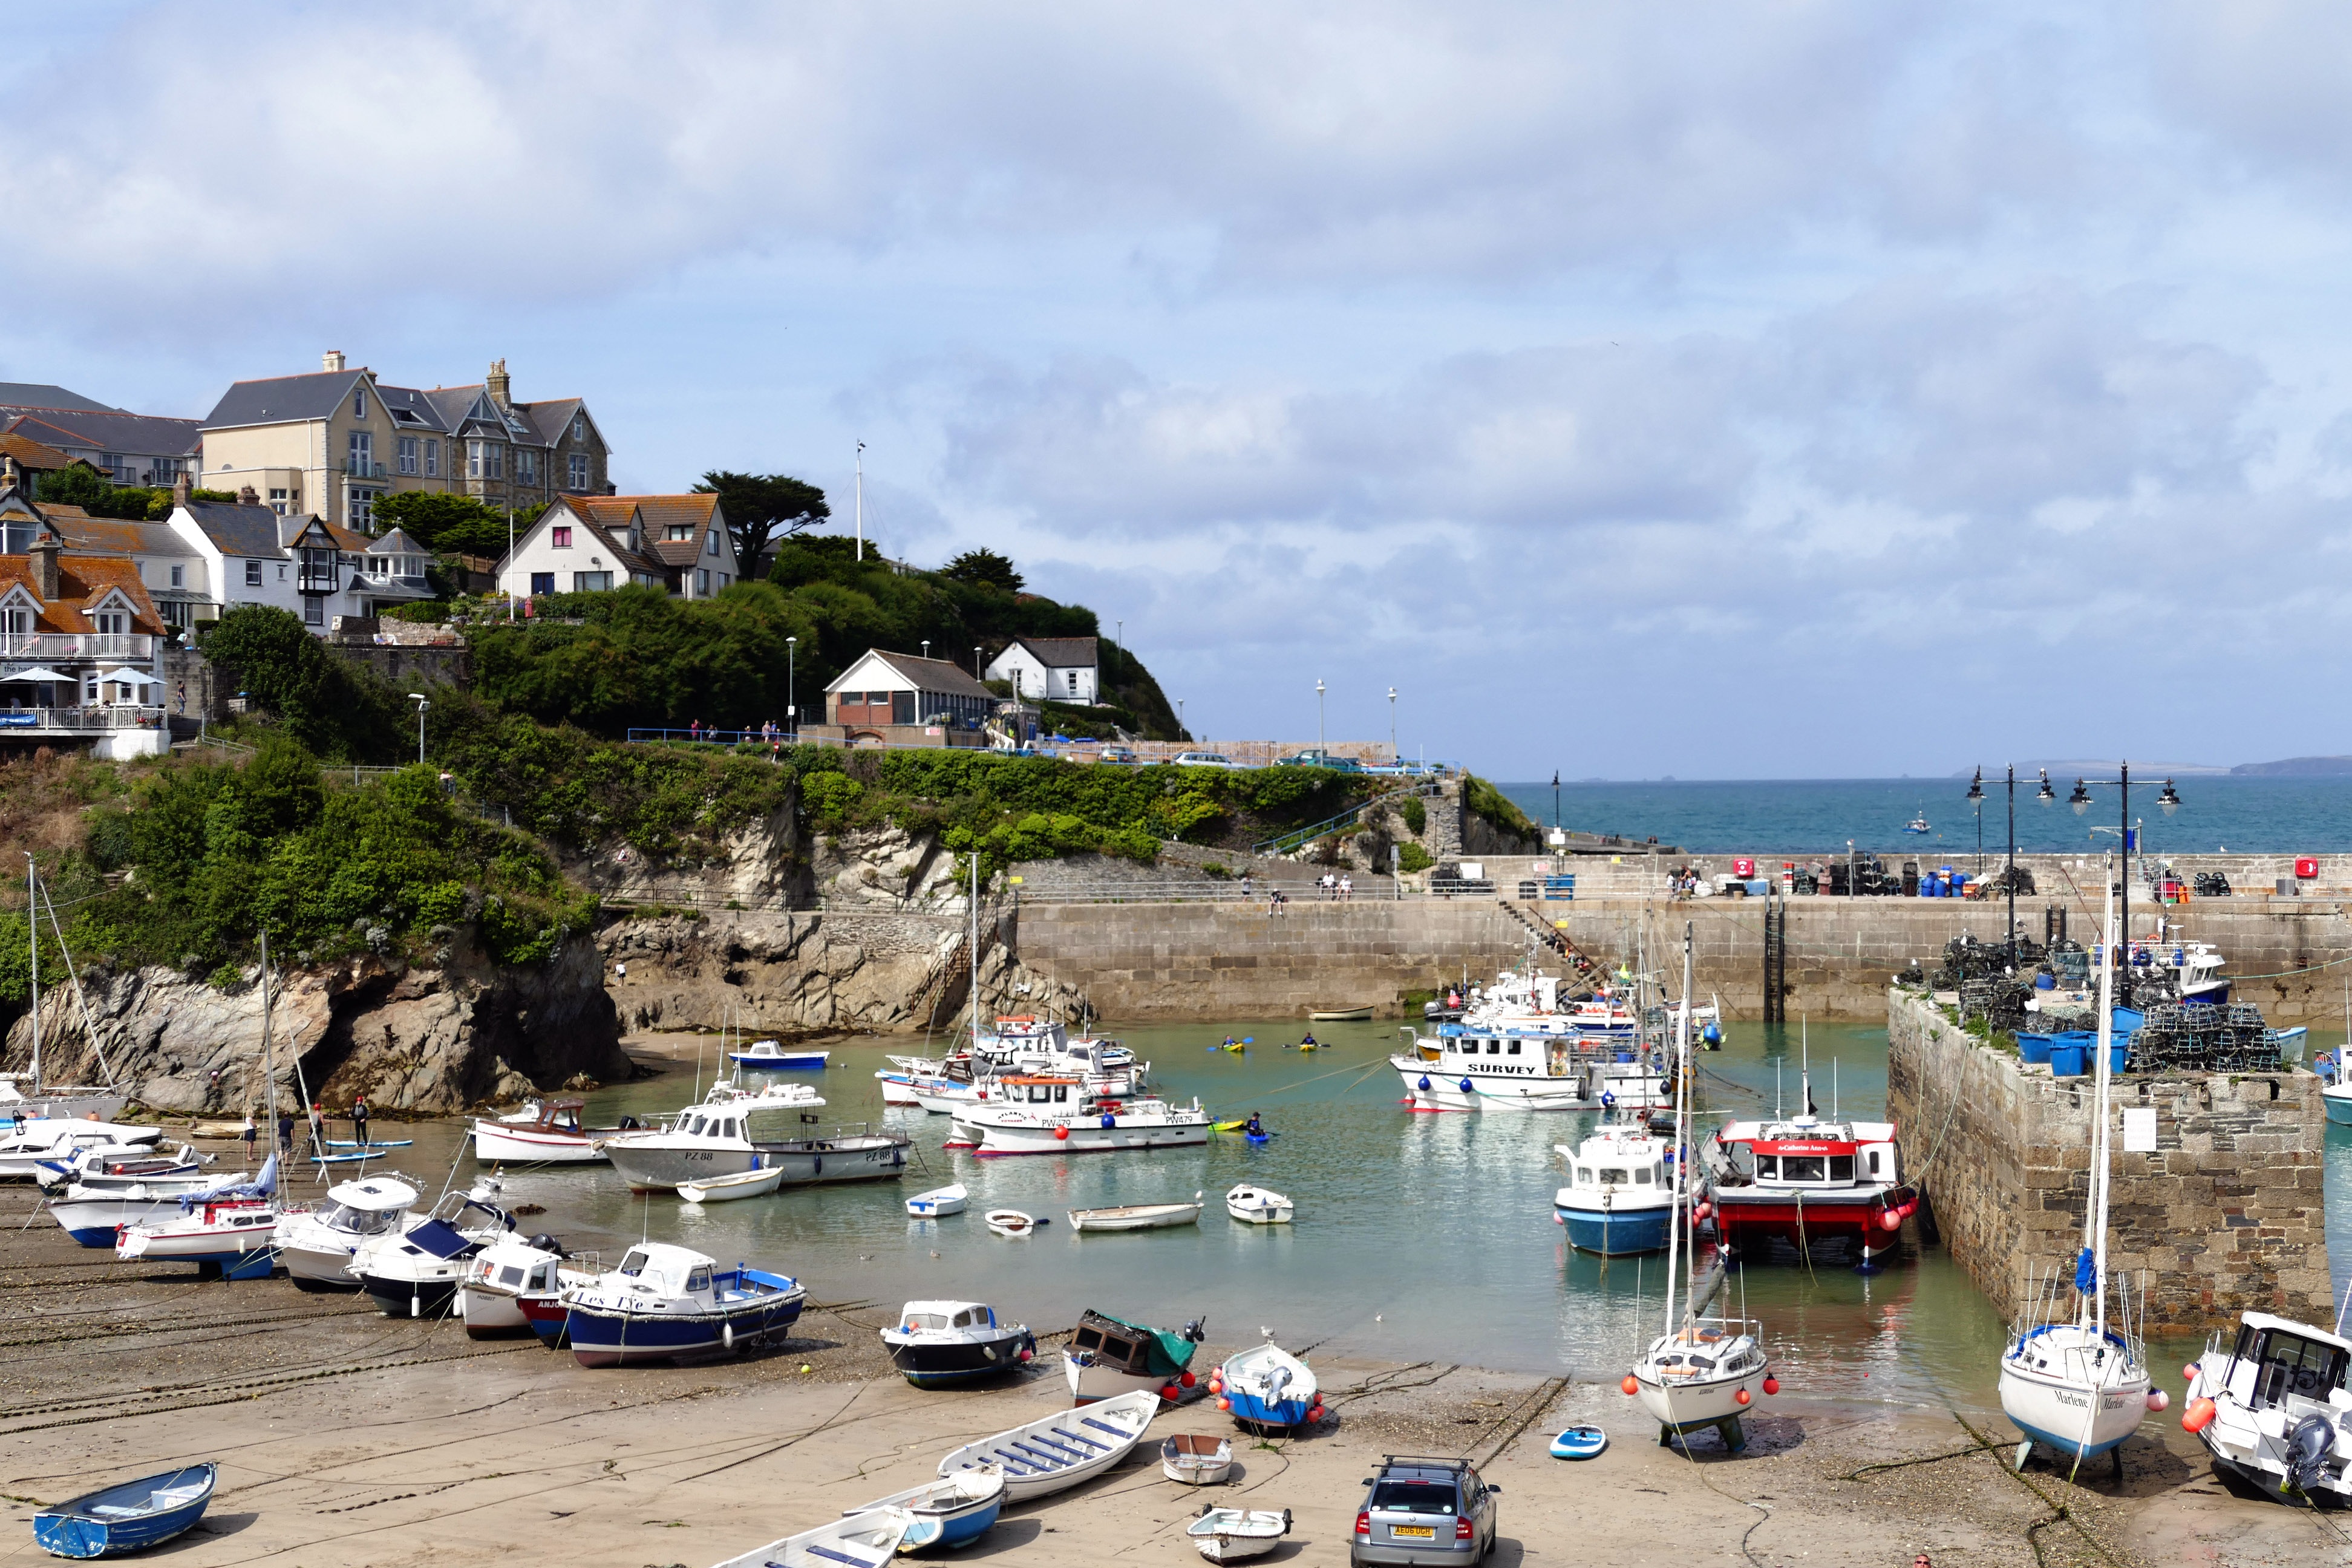
beach, landscape, sea, coast, water, nature, outdoor, sand, ocean, sky, sun, white, shore, town, coastal, tide, summer, vacation, travel, coastline, surf, surfing, cove, vehicle, relax, scenic, seascape, scenery, holiday, bay, harbor, harbour, blue, marina, port, tourism, body of water, rocks, uk, england, south, places, sunny, west, north, waves, british, day, english, britain, united, kingdom, pacific, cornwall, newquay, destination, cornish